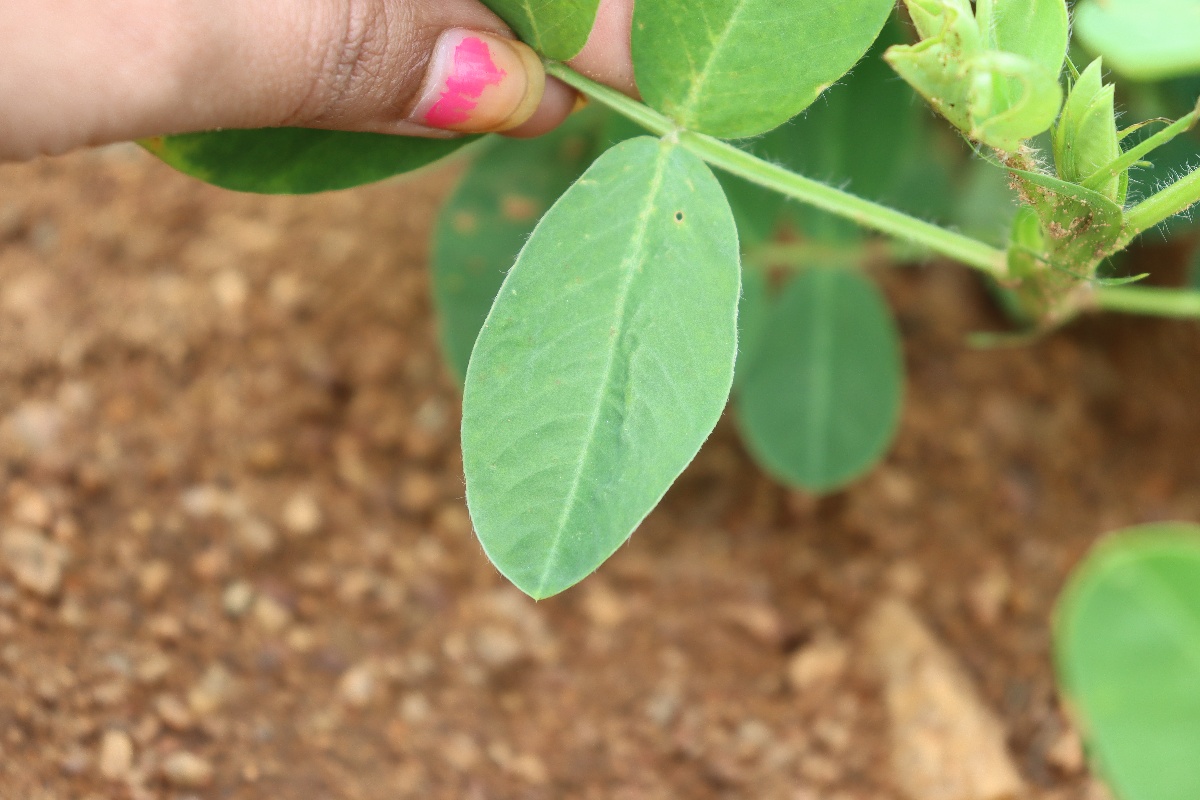
Label: early_leaf_spot